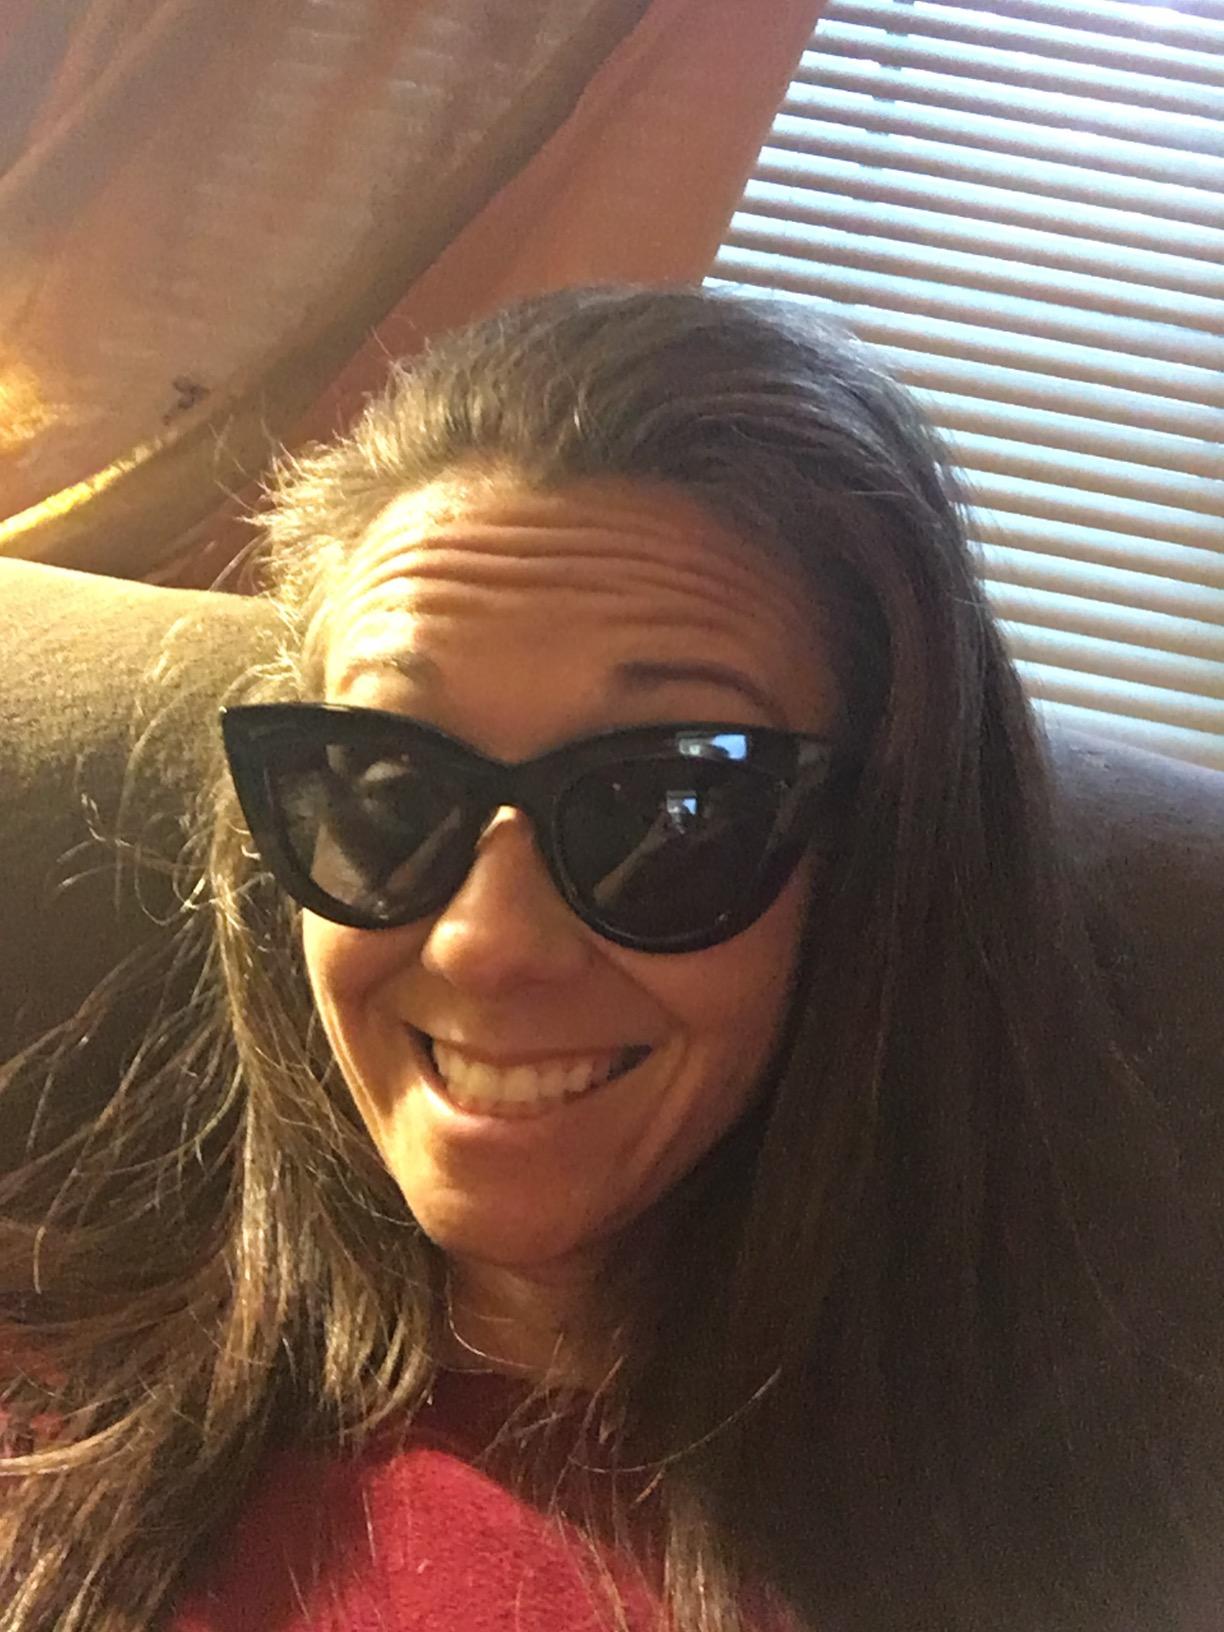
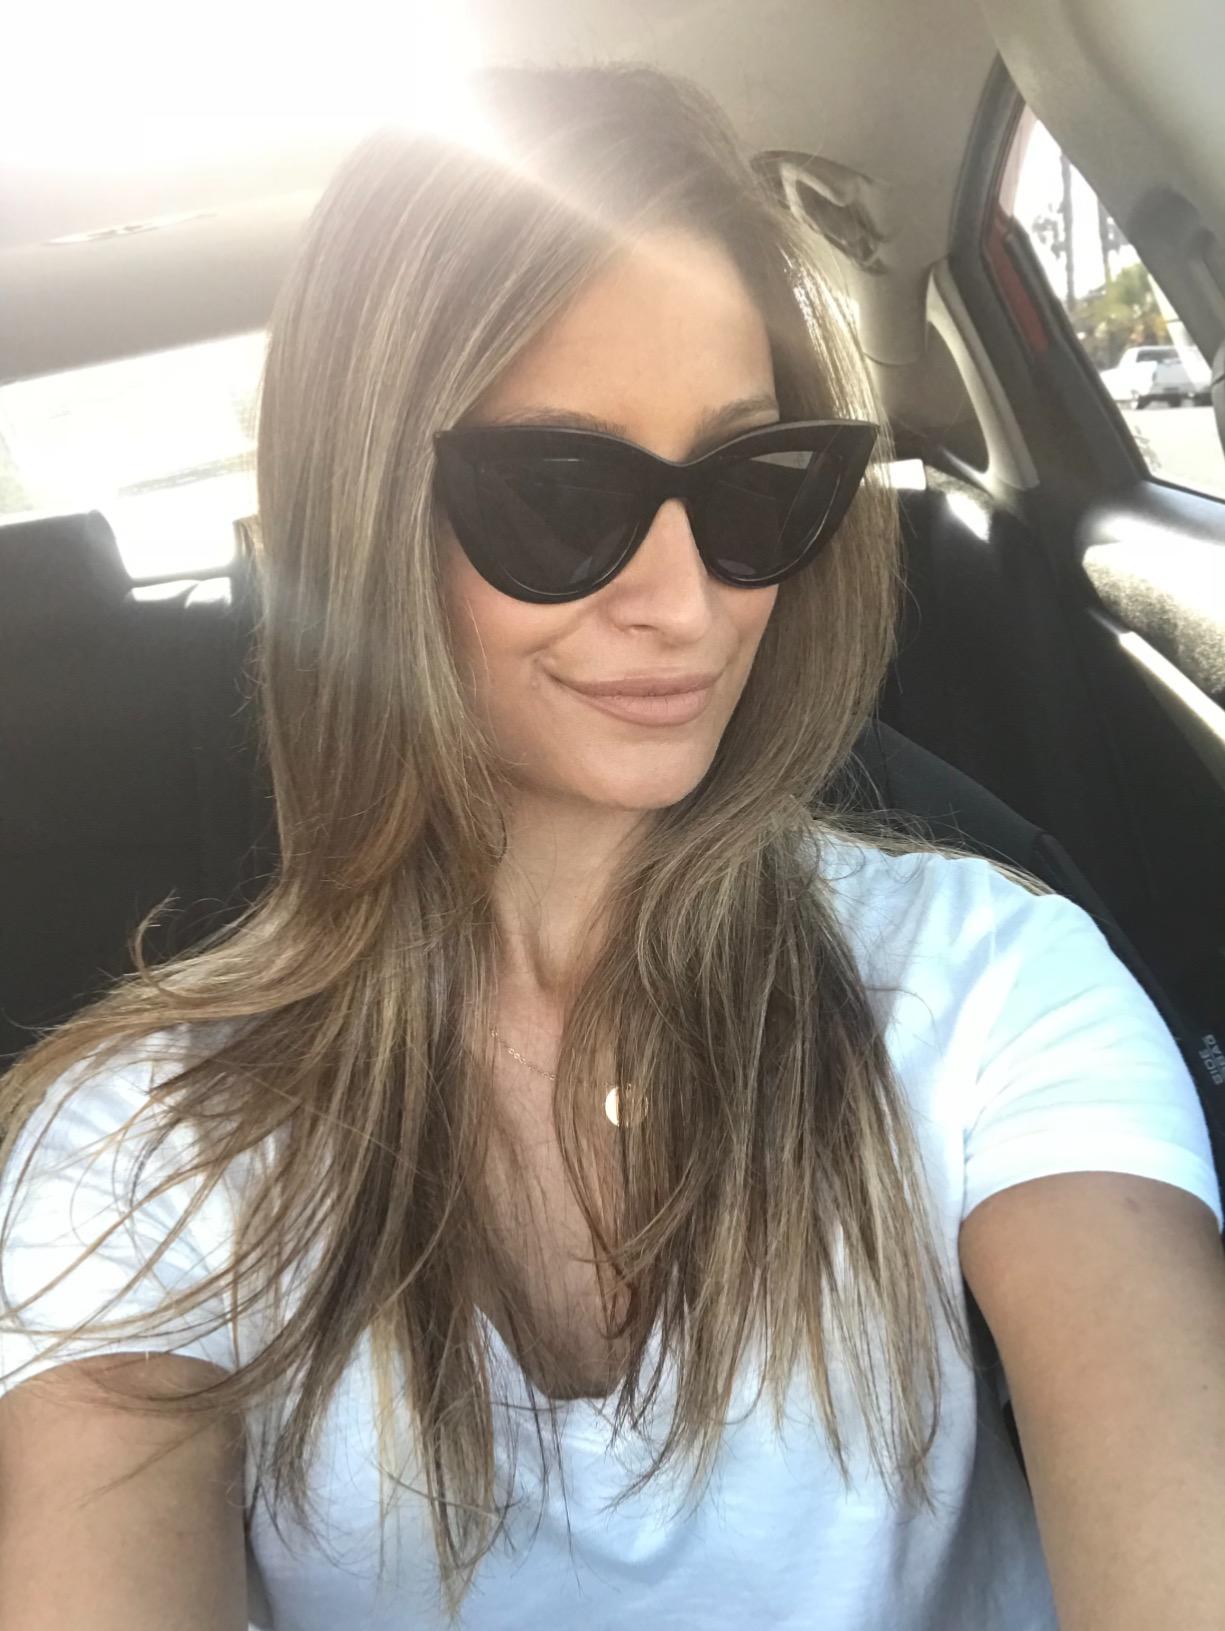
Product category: accessories_sunglasses
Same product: yes